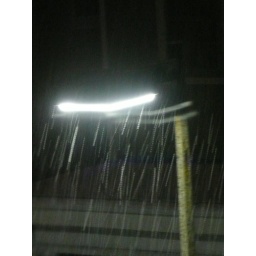
The snow coming down, against the streetlight across the street at 5 am today